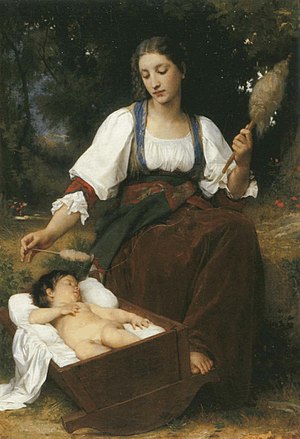
Berceuse
Vuggevise